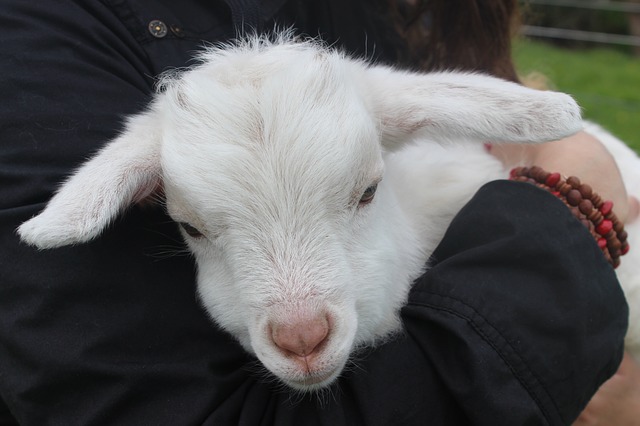
Label: pecora